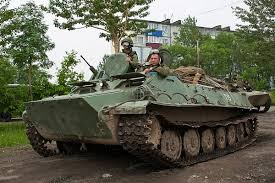
Label: MT_LB